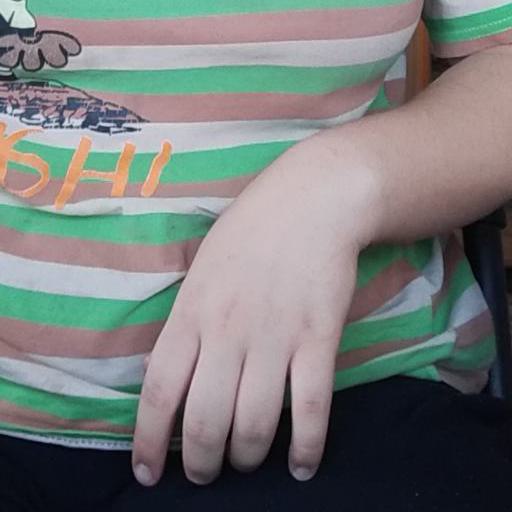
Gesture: no_gesture